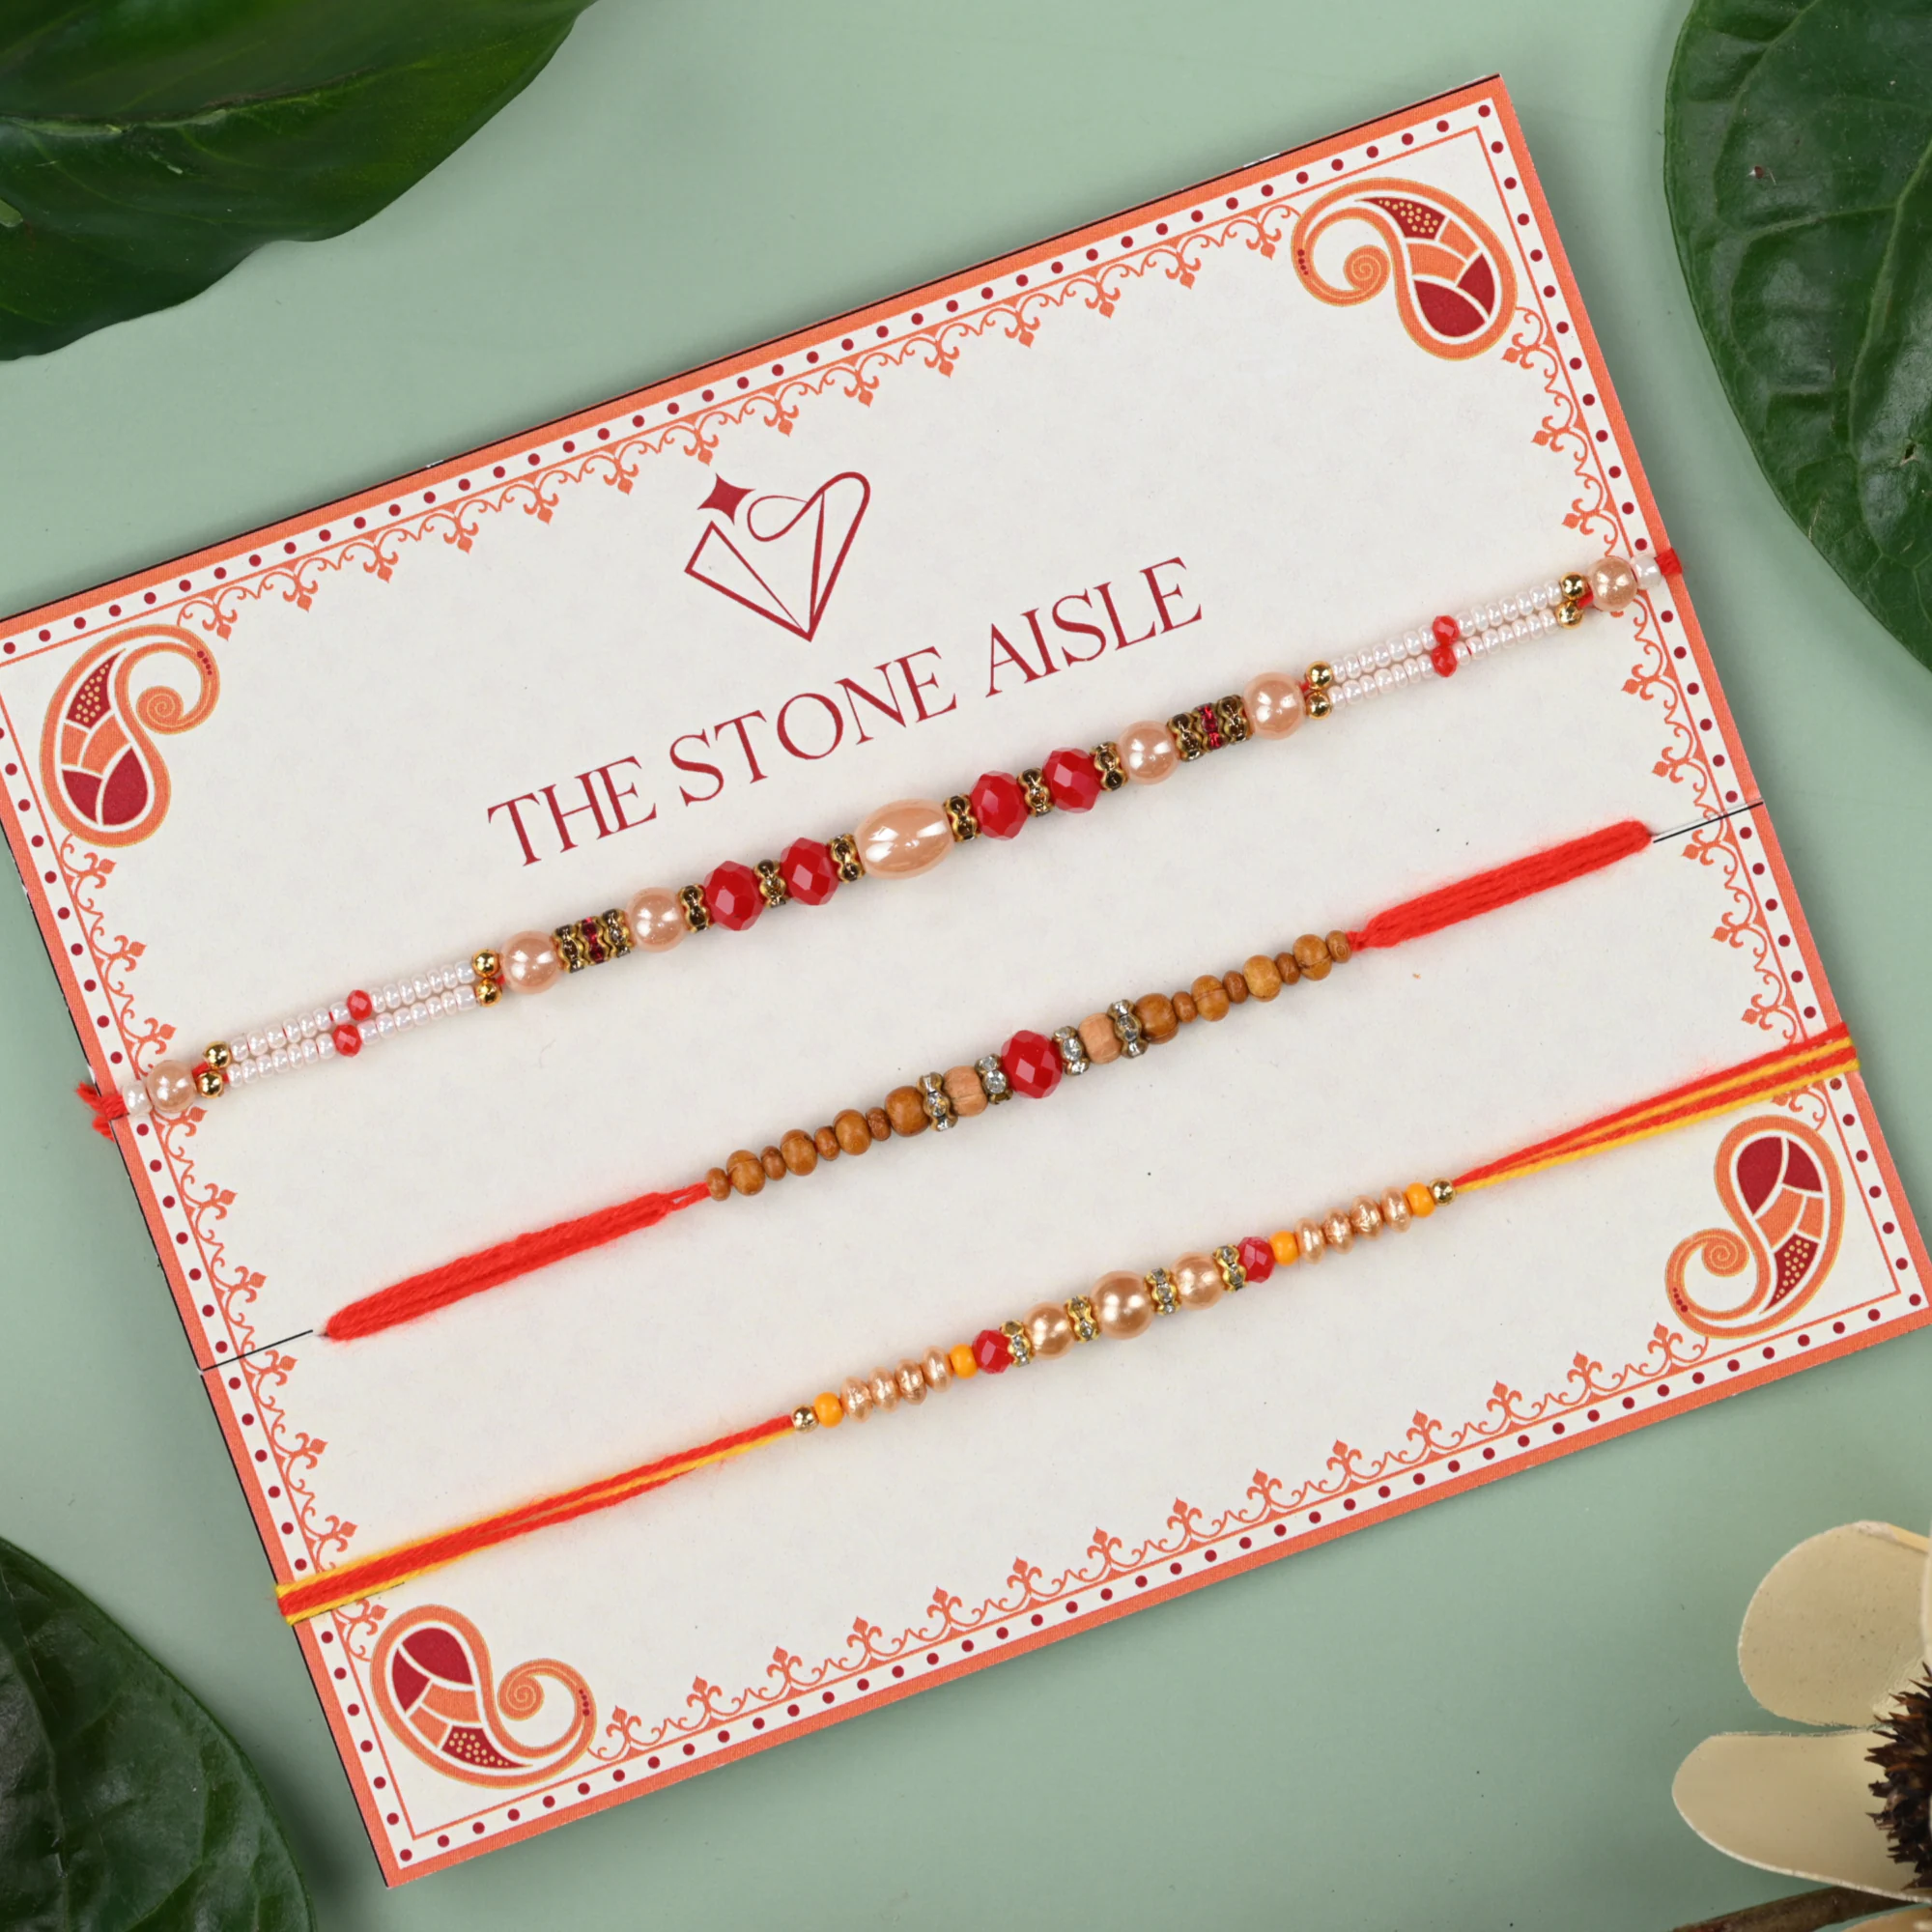
Traditional Rudraksh and Dori Set of 3 Rakhi Set for Raksha Bandhan - Premium and Stylish Design
Type: Rakhis
Brand: The Stone Aisle
Price: Rs. 199
 Celebrate the sacred festival of Raksha Bandhan with this traditional Rudraksh and Dori Combo Rakhi Set. Designed with a blend of spiritual significance and stylish aesthetics, this set features the holy Rudraksh beads paired with traditional dori thread. The Rudraksh beads are known for their spiritual protection, while the dori thread adds a touch of tradition and elegance. Crafted with high-quality materials, including durable dori thread and authentic Rudraksh beads, these rakhis ensure comfort and longevity. The adjustable threads guarantee a perfect fit for wrists of all sizes, making them both practical and stylish.
Features: Sacred Design: Features the holy Rudraksh beads combined with traditional dori thread, symbolizing spiritual protection and brotherly love.,Premium Quality: Made with high-quality Rudraksh beads and durable dori thread, ensuring longevity and comfort for all-day wear.,Perfect for Raksha Bandhan: Celebrate the special bond between brothers and sisters with this thoughtfully designed combo rakhi set, ideal for the auspicious occasion of Raksha Bandhan.,Adjustable Fit: Both rakhis come with adjustable threads, making them suitable for wrists of all sizes.,Gift-Ready Packaging: Comes in elegant packaging, making it a perfect and thoughtful gift for your brother on Raksha Bandhan.